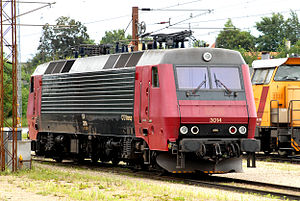
DB Cargo Scandinavia / Rullende materiel / Lokomotiver / Ellokomotiver
Et sort kantet elektrisk lokomotiv, med røde førerhuse i begge ender, holder på et spor under køreledninger.
DB Cargo Scandinavia – tidligere DB Schenker Rail Scandinavia, Railion Scandinavia og Railion Danmark – er et skandinavisk godsjernbaneselskab med hovedsæde i Danmark.